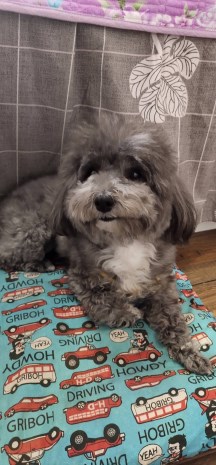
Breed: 7449-n000128-teddy